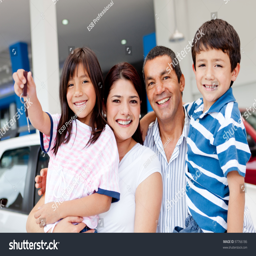
family at the dealership buying a new car and holding keys